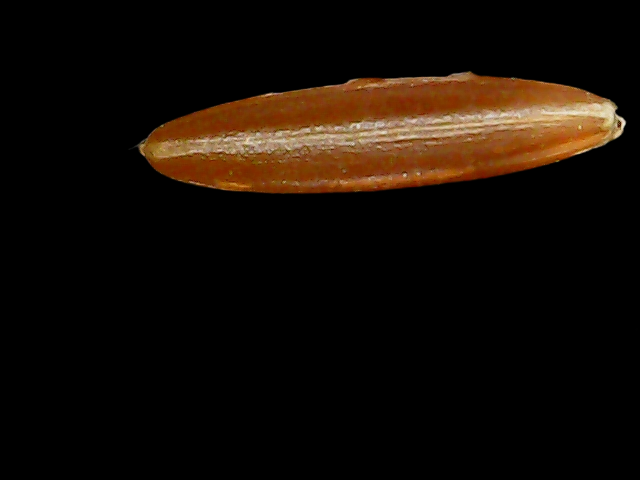
Rice variety: Binadhan20